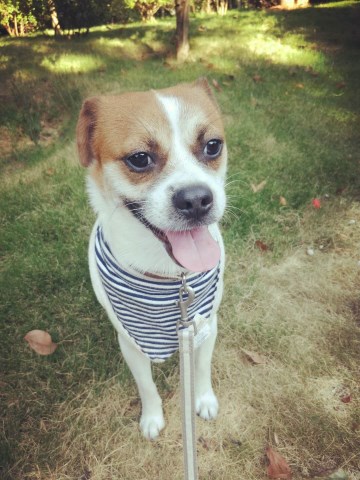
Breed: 480-n000125-Pekinese